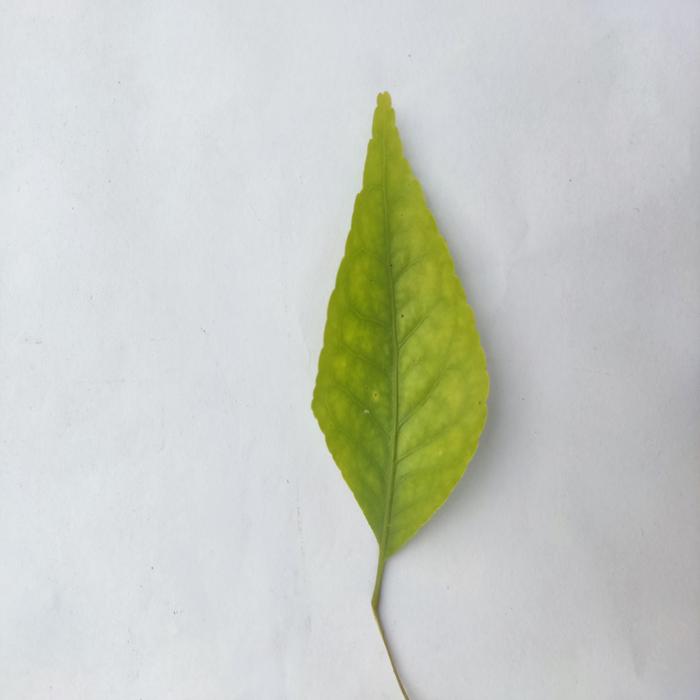
Crop: Aegle Marmelos
Leaf condition: Cercospora_Leaf